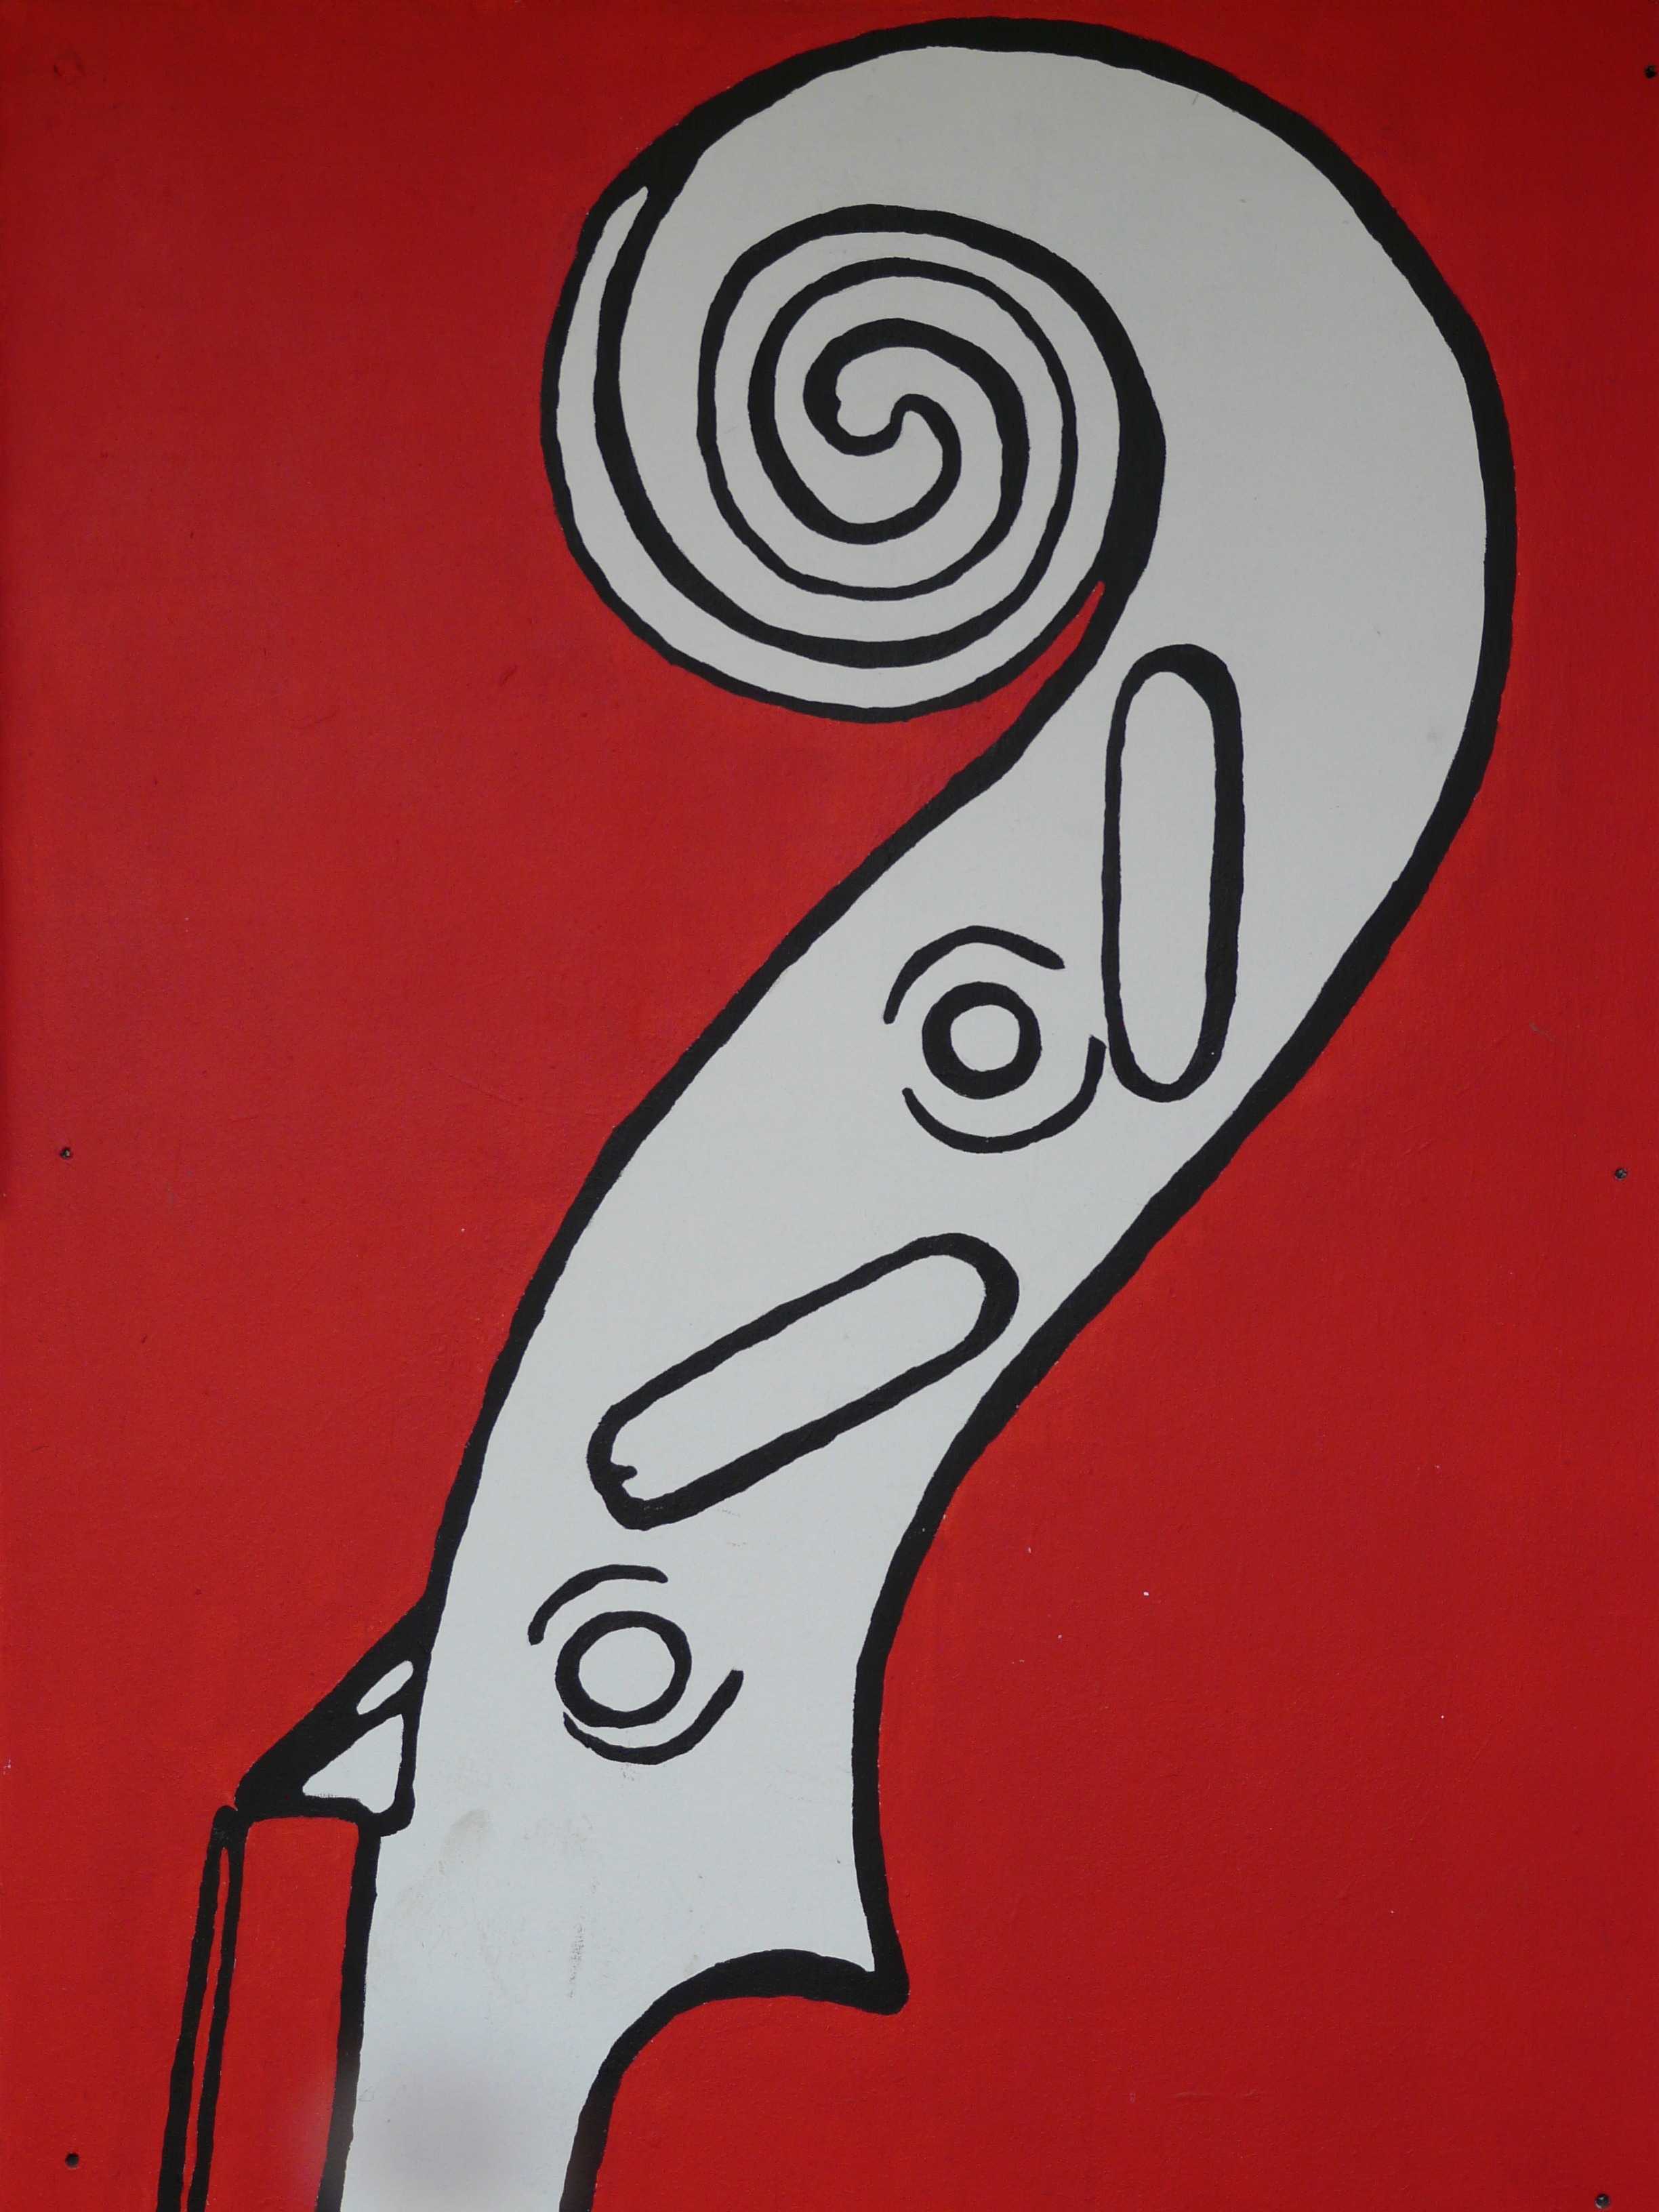
abstract, number, red, circle, violin, font, art, snail, drawing, illustration, mural, calligraphy, shape, modern art, eddy